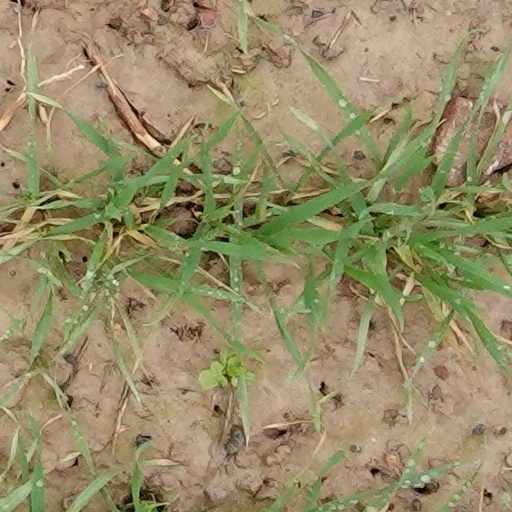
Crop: wheat